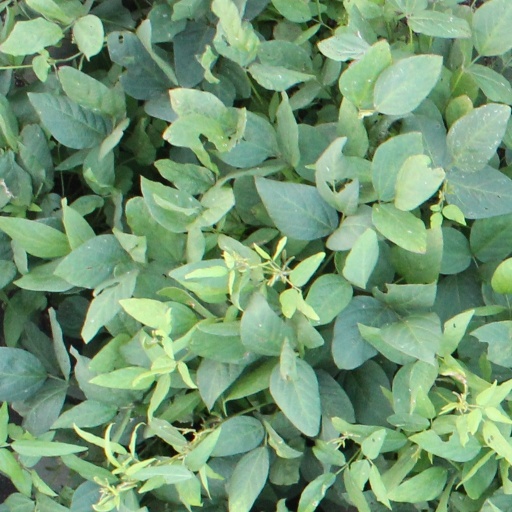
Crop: soybean